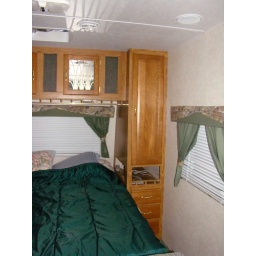
Queen walk around bed with cabinets &amp;amp; window